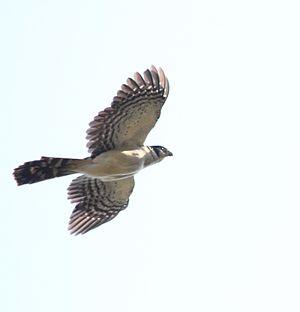
Le Carnifex à collier est une espèce d'oiseaux de la famille des Falconidae.